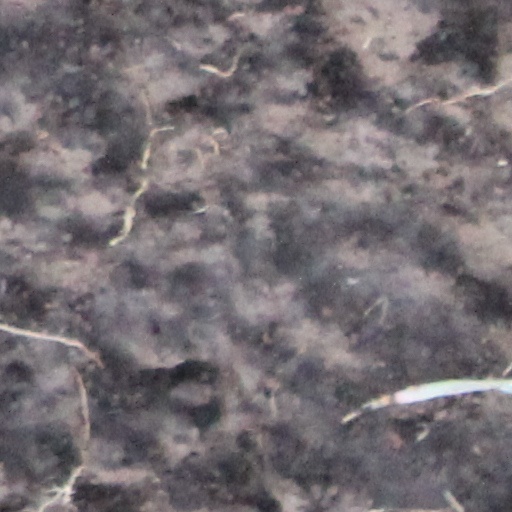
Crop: wheat